World Heritage Convention

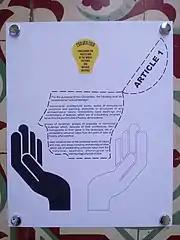
Article 1 on plaque.

The World Heritage Convention, formally the Convention Concerning the Protection of the World Cultural and Natural Heritage, is an international treaty signed on 23 November 1972, which created the World Heritage Sites, with the primary goals of nature conservation and the preservation and security of cultural properties. The convention, a signed document of international agreement, guides the work of the World Heritage Committee. It was developed over a seven-year period (1965–1972).